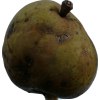
Label: pear